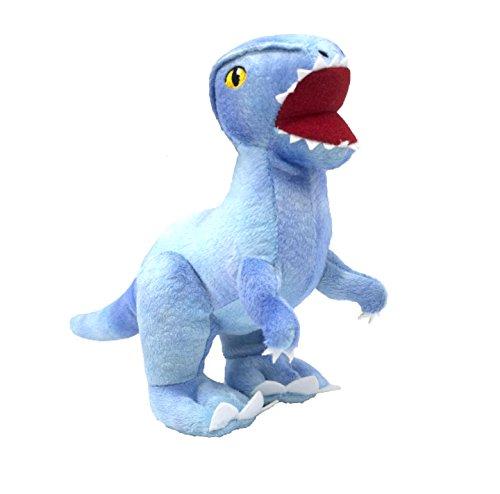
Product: Jurassic World Raptor Plush Figure Toy for Dogs | Dinosaur Dog Toy, Soft Plush Raptor Squeak Toy
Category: Pet Supplies | Pet Supplies Markdowns
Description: A MUST FOR FANS AND THEIR PETS — This raptor plush figure toy is a must for all Jurassic World fans and their pets.
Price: $6.62
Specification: Product Dimensions:         6 x 4 x 9.5 inches    |Shipping Weight: 3.2 ounces (View shipping rates and policies)|ASIN: B07CF579BC|Item model number: FF9763